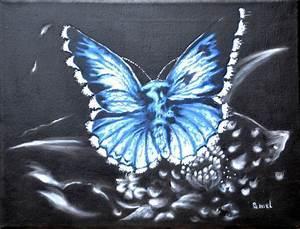
butterfly